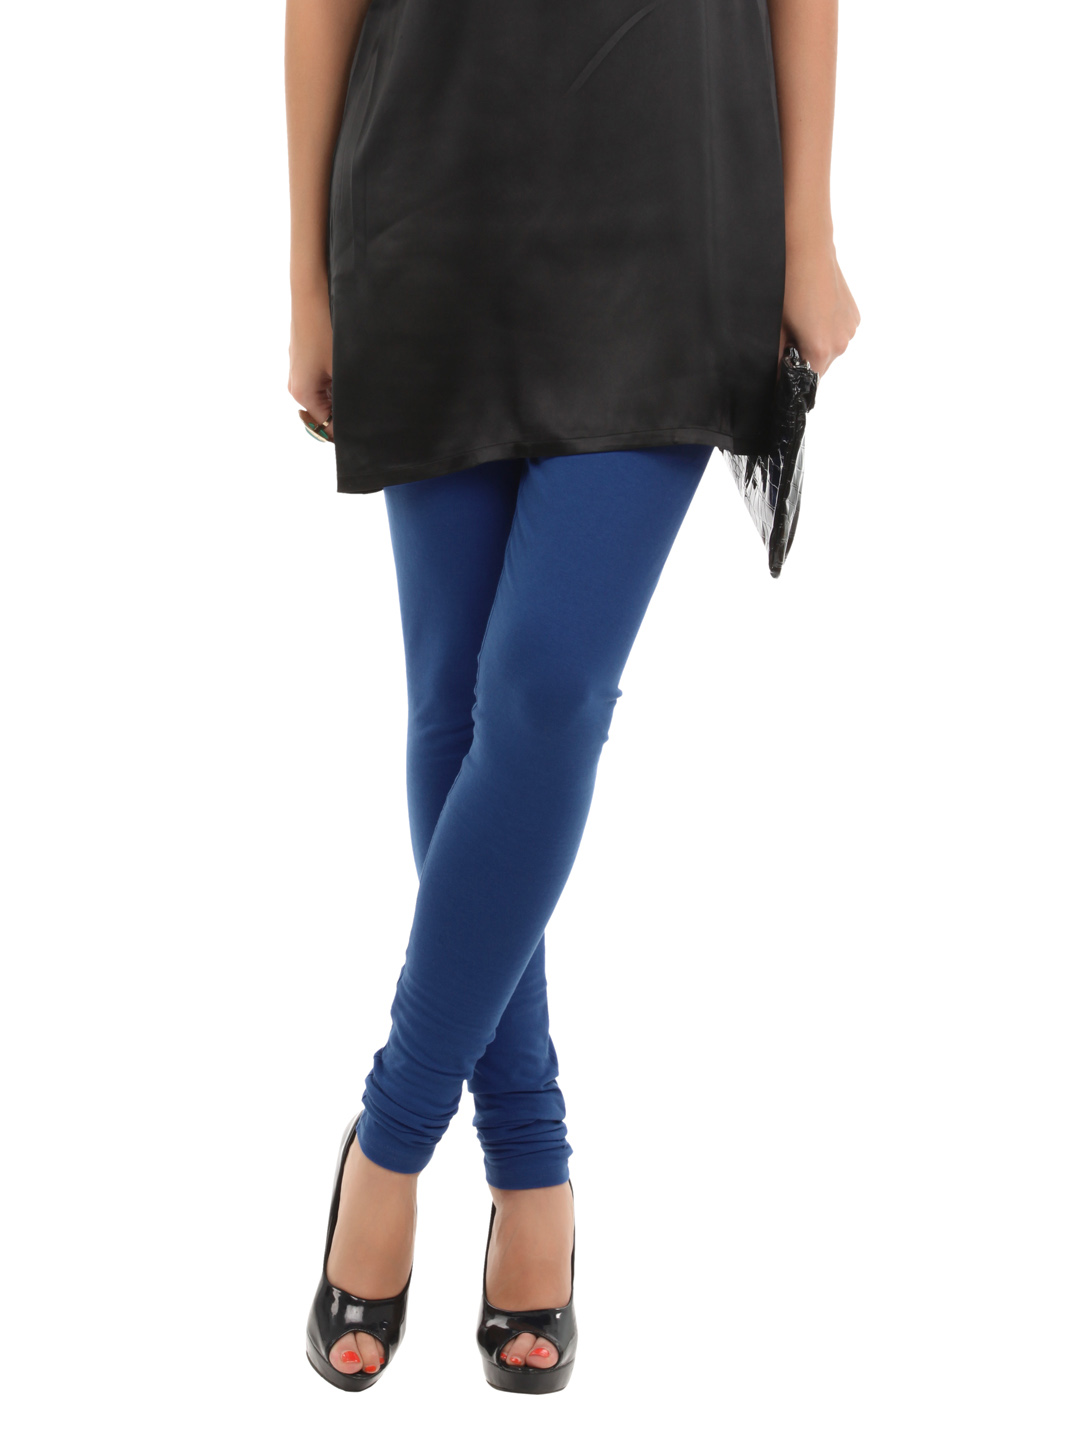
BIBA OUTLET Women Blue Premium Cotton Leggings
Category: Apparel / Bottomwear / Leggings
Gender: Women
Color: Blue
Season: Summer 2012
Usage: Casual